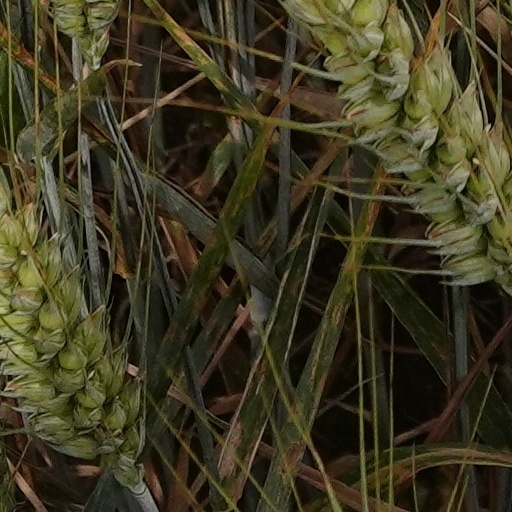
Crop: wheat